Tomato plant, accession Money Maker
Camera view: bottom (45 deg); turntable rotation: 30 degrees
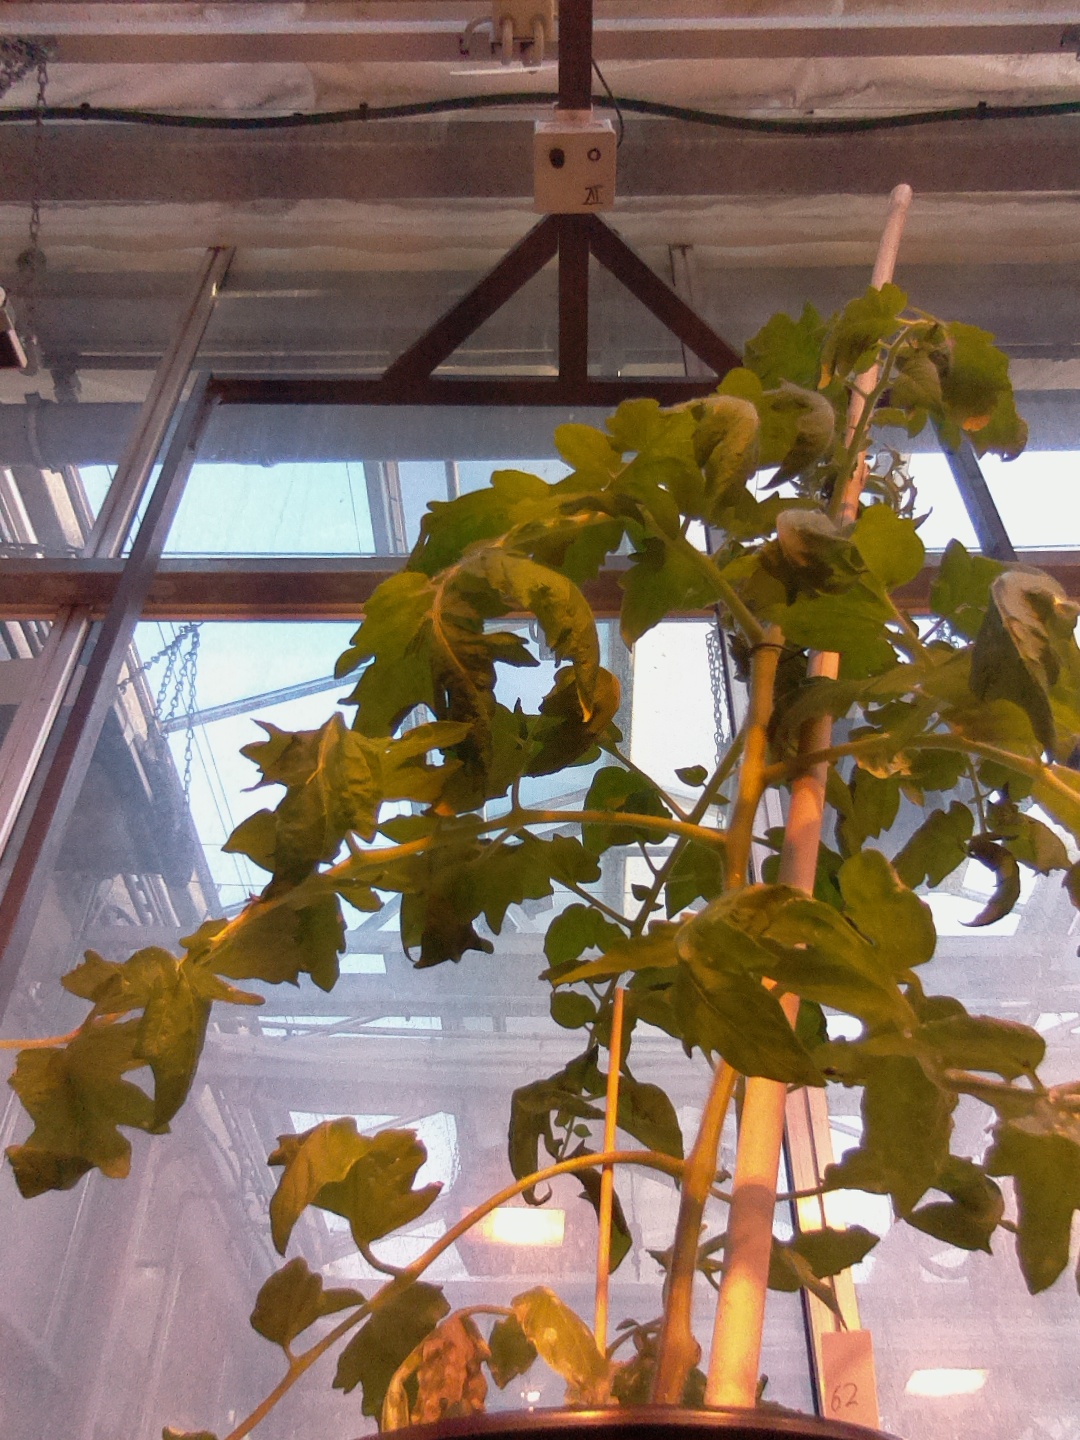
BBCH growth stage 53: 3 inflorescences visible